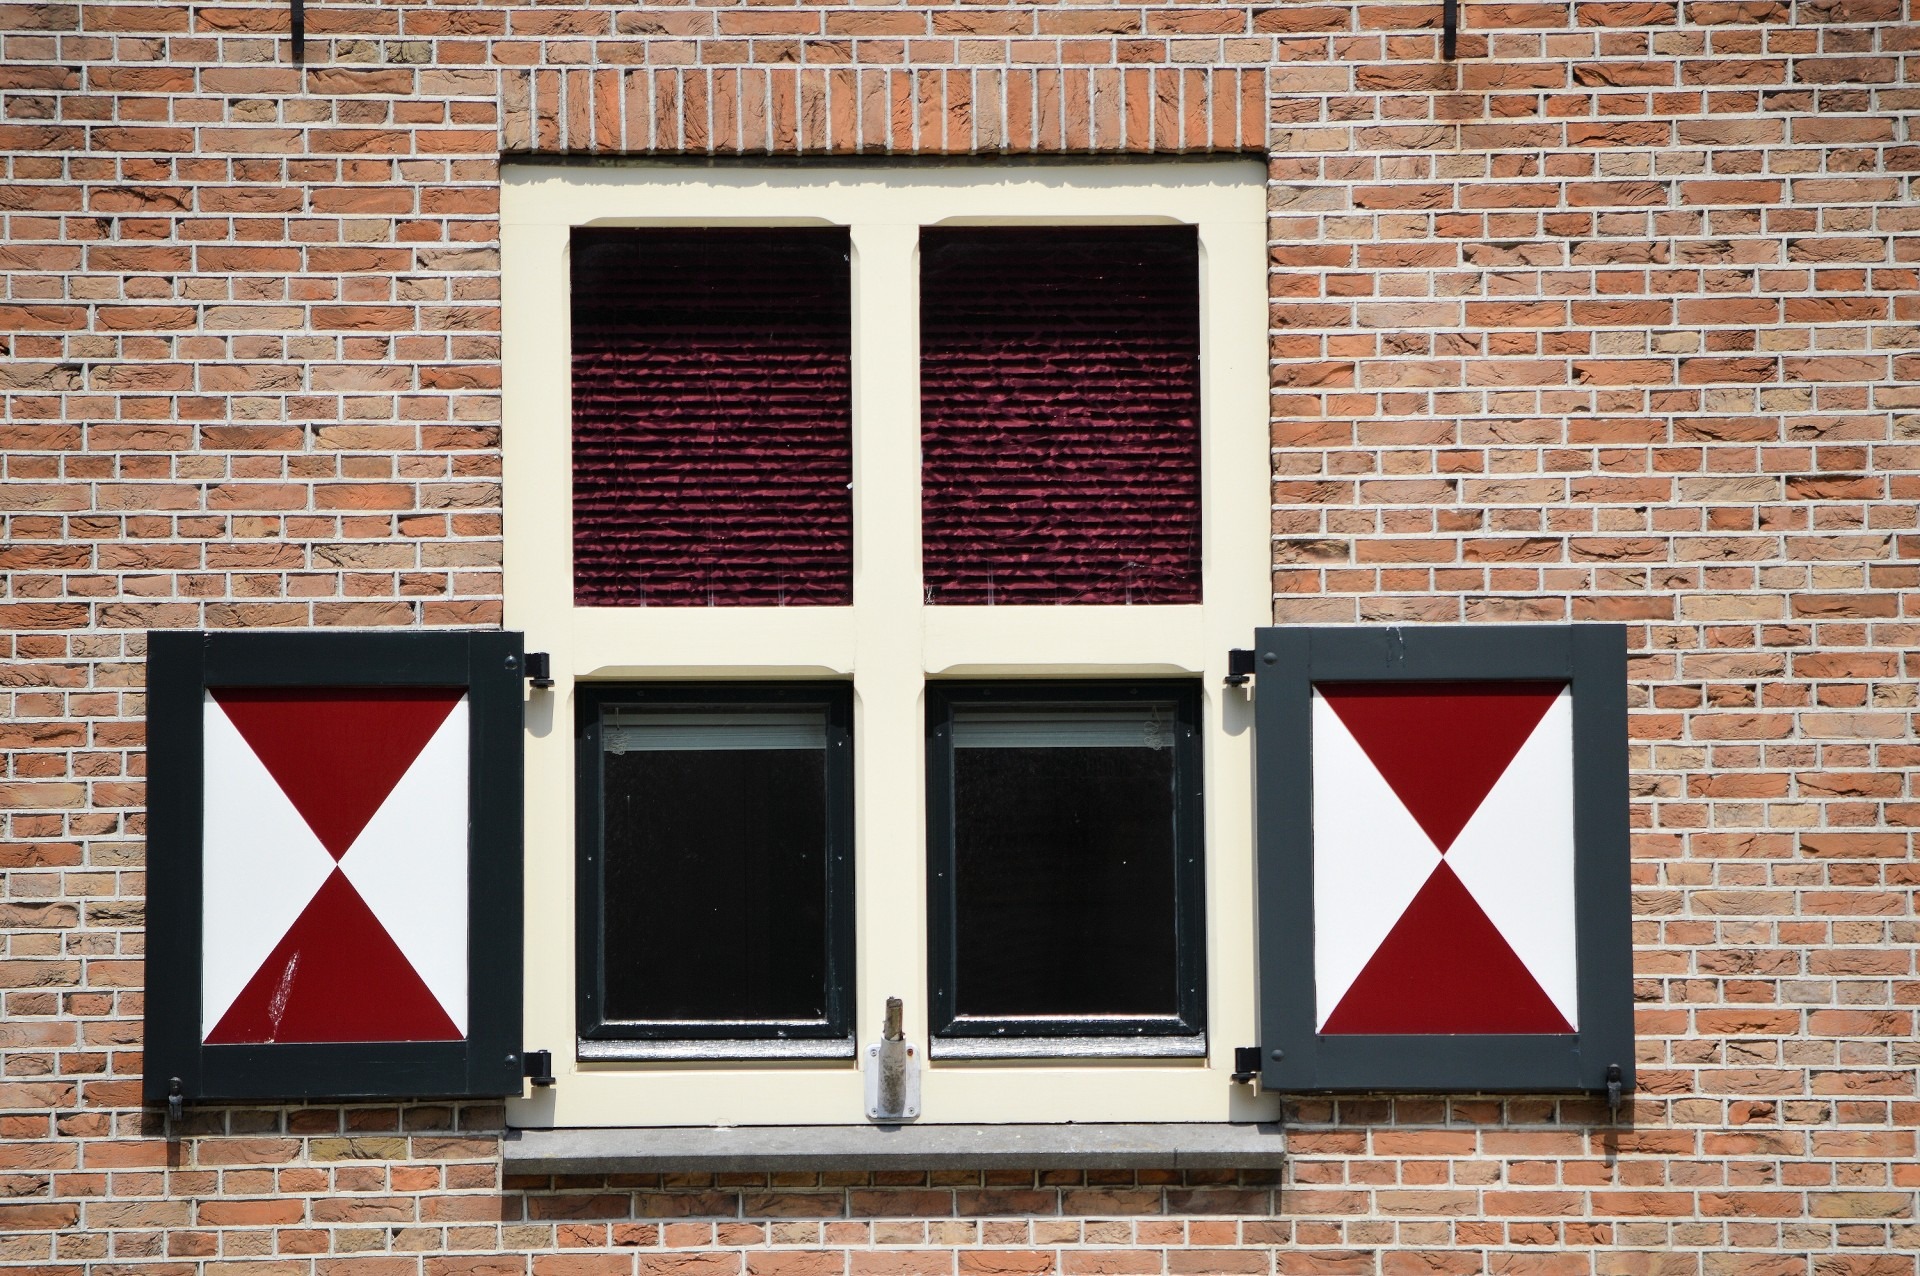
architecture, wood, vintage, window, glass, home, wall, red, color, facade, residence, exterior, residential, lifestyle, brick, door, interior design, holland, shutters, design, history, picture frame, style, estate, tradition, shape, window covering, sash window